Encrucijada Sur

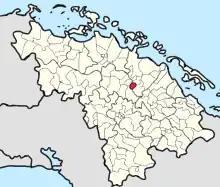
Encrucijada Sur map in Villa Clara Province

Delegado de la Circunscripción of Encrucijada Sur include: